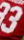
Number: 3